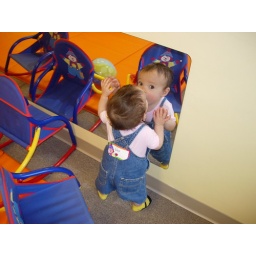
Lily ignores everyone else in the room, in favor of the little girl in the mirror